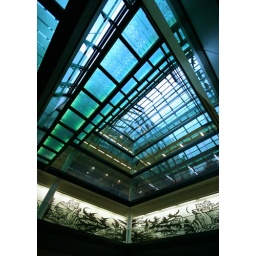
The art gallery around the ground floor of the Bloomberg building.